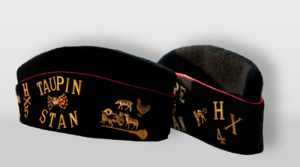
Khalots de taupins de Stanislas Paris"
Le khâlot est une coiffe traditionnelle/folklorique des étudiants de quelques classes préparatoires très minoritaires en France. C'est un « bonnet de police » de différentes couleurs selon la filière.